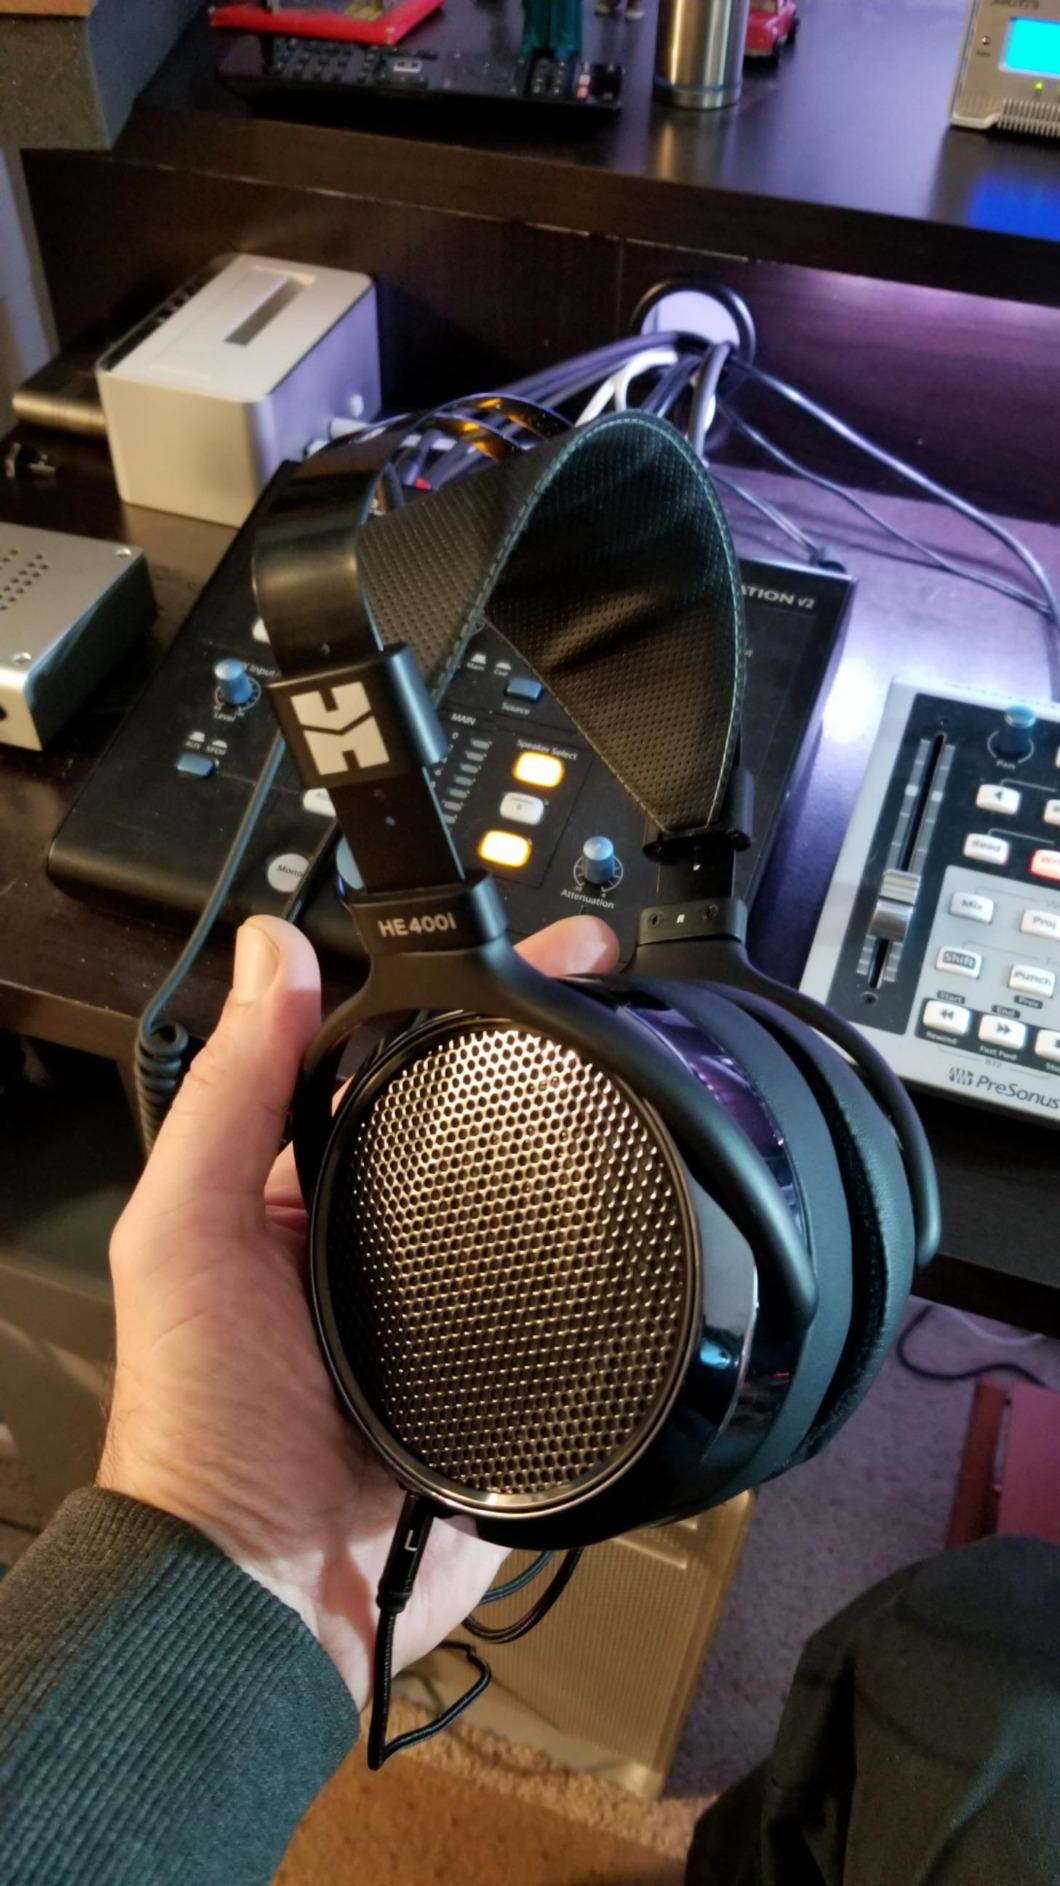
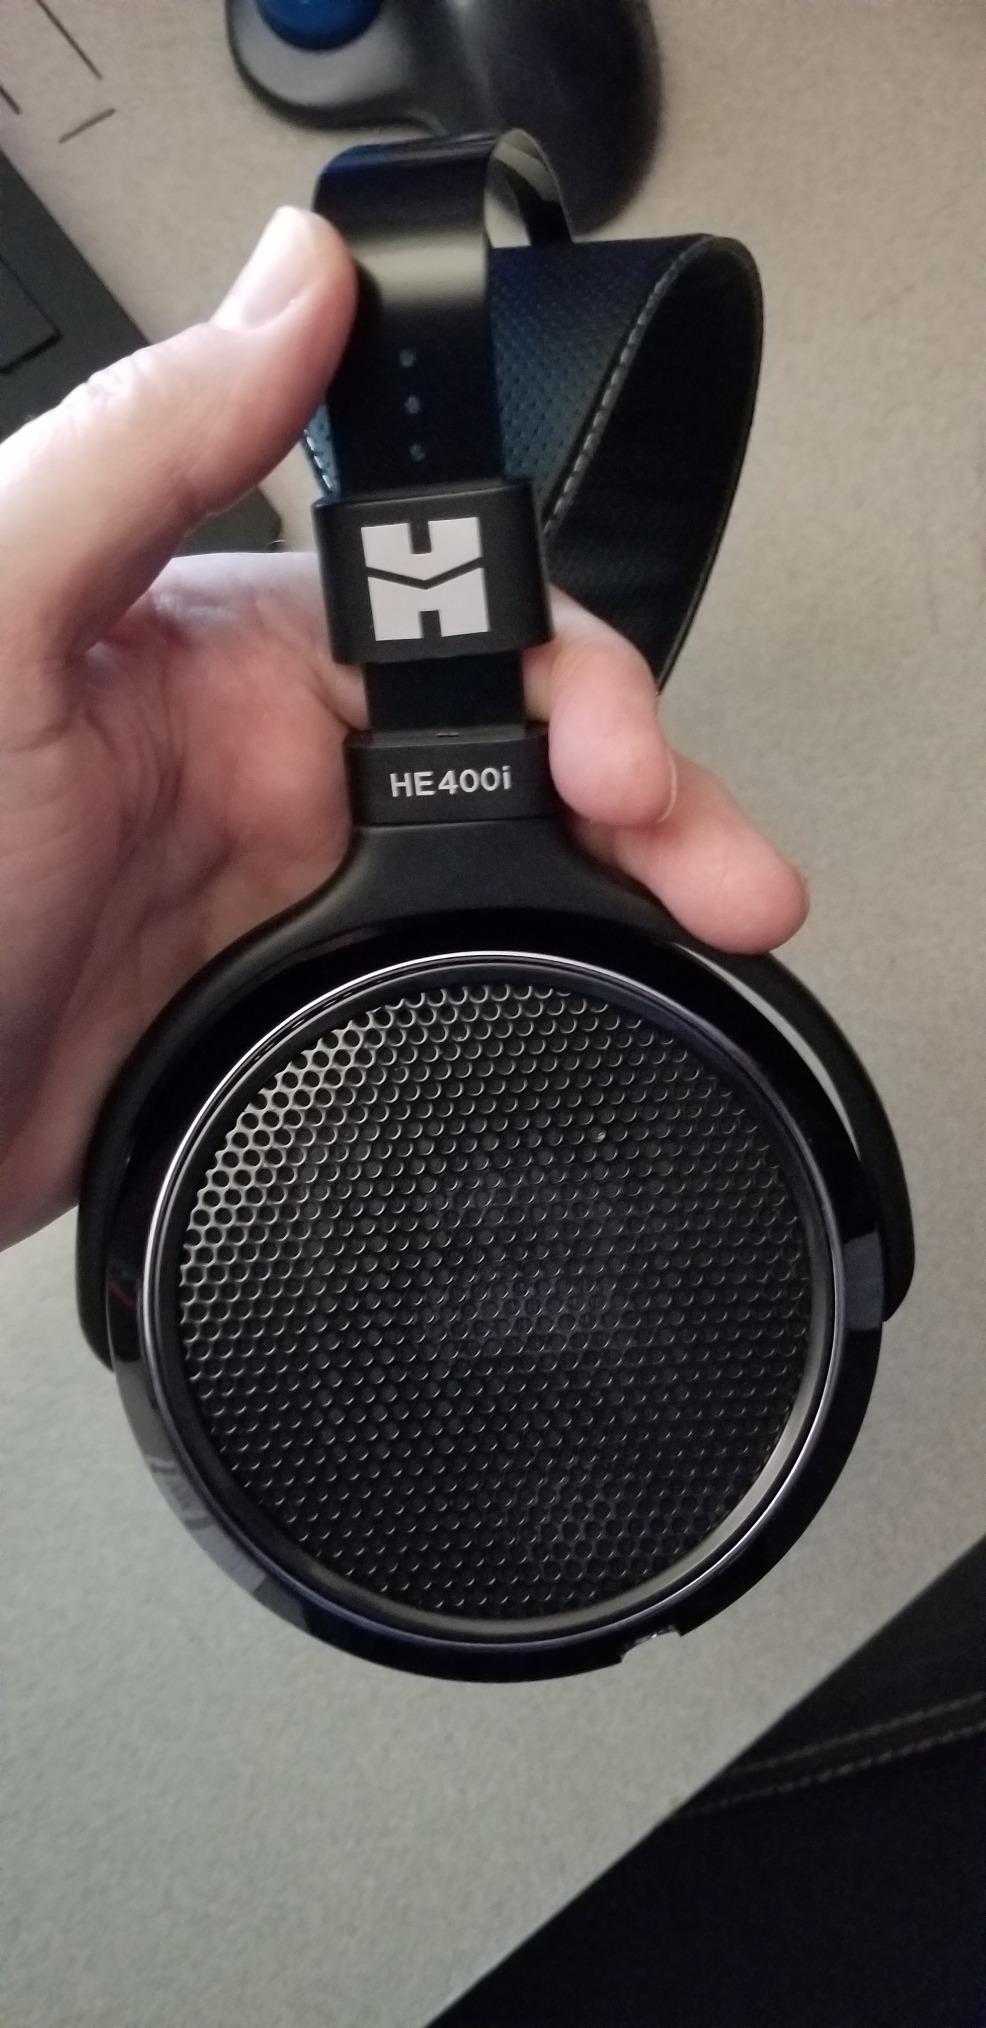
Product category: headphones
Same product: yes